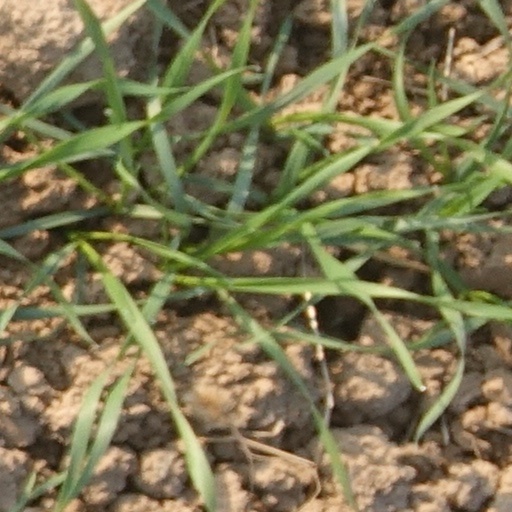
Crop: wheat